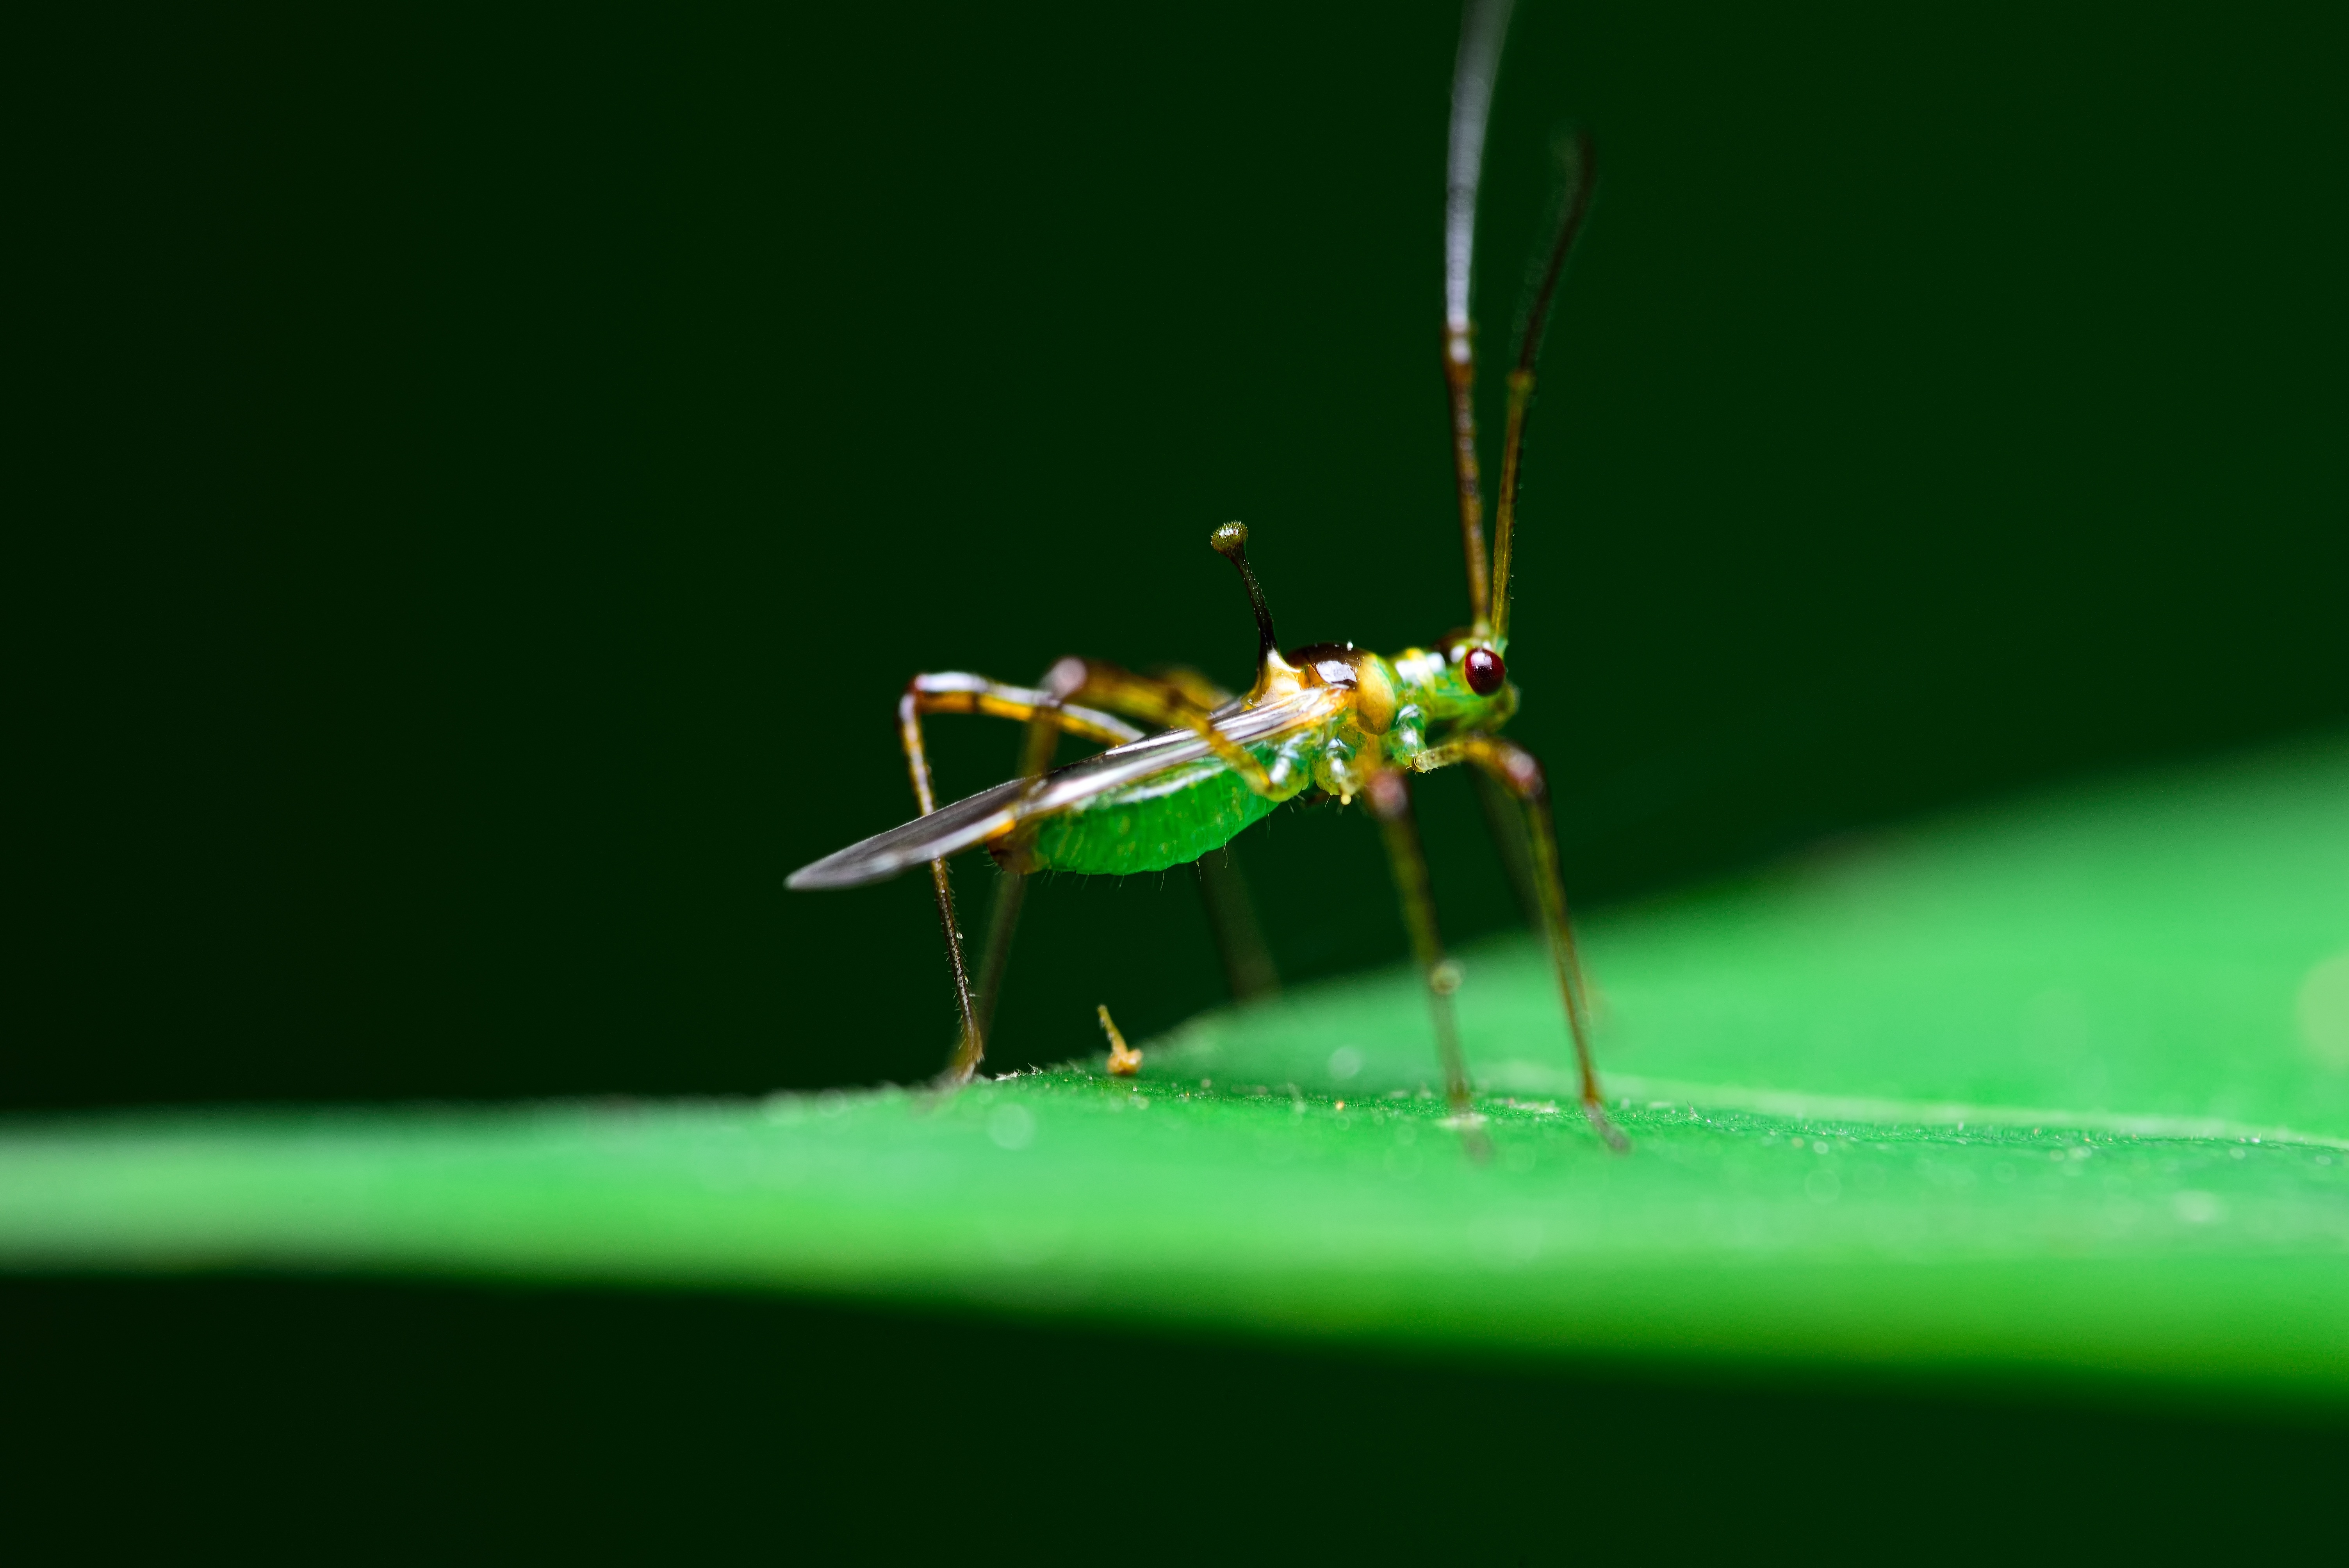
grass, photography, leaf, green, insect, macro, fauna, invertebrate, close up, insects, bugs, pest, damselfly, grasshopper, macro photography, arthropod, plant stem, net winged insects